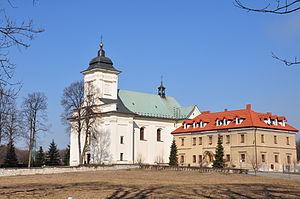
Bobrek est une localité polonaise de la gmina de Chełmek, située dans le powiat d'Oświęcim en voïvodie de Petite-Pologne.